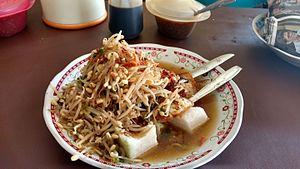
Lontong balap, plat typique de Surabaya, il est à base de pousses de soja, de tofu frit, du lentho (pâte de haricot frite), des échalotes, du sambal et de la sauce soja sucrée. Il est accompagné de brochettes de coquillages. Bahasa Indonesia: Lontong balap
La cuisine javanaise est la cuisine des Javanais, une ethnie majoritaire en Indonésie, et plus précisément dans les provinces de Java central, Yogyakarta et Java oriental. Bien que la cuisine de Sumatra soit connue pour ses épices et ses influences indiennes et arabes, la cuisine javanaise est plus marquée par son originalité et sa simplicité. Certains plats peuvent toutefois être marqués par des influences étrangères, et notamment chinoises.
Le lontong est un gâteau de riz compressé en forme de cylindre et enveloppé dans une feuille de bananier, que l'on trouve couramment en Indonésie, Malaisie et Singapour. Le riz enroulé dans une feuille de bananier puis bouilli et coupé en morceaux est un accompagnement de remplacement du riz cuit classique. En Malaisie, on l'appelle nasi himpit. La plus petite taille de lontong, farci de légumes et parfois avec de la viande, est mangé en snack. La texture est similaire aux ketupat, à la différence que ces derniers sont réalisés avec des janur, tandis que le lontong utilise des feuilles de bananiers.